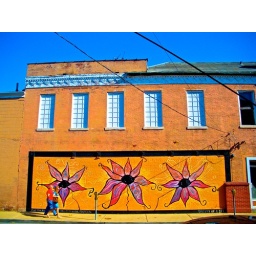
A wonderful street art project from art student graces the side of the downtown building area in Belleville.